José Soriano (footballer)

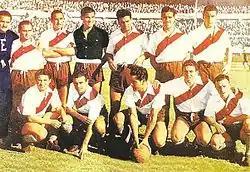
Soriano in black, the goalkeeper and captain of River Plate's 1945 championship winning team

He was signed by River Plate alongside three other players (Vaschetto, Fachetti and another goalkeeper Besuzzo). he played 71 league games for River Plate in the legendary team nicknamed "la Máquina" (the machine). His teammates included Adolfo Pedernera, José Manuel Moreno, Ángel Labruna, Félix Loustau and "Pipo" Rossi. The Peruvian goalkeeper was well liked and was considered one of the true gentlemen of the game. He was made the captain of River Plate and in 1945 he led them to the Primera División championship. During his time as a River Plate player the directors of the Argentina national team offered him the chance to play for the Argentina national team but he declined the offer.